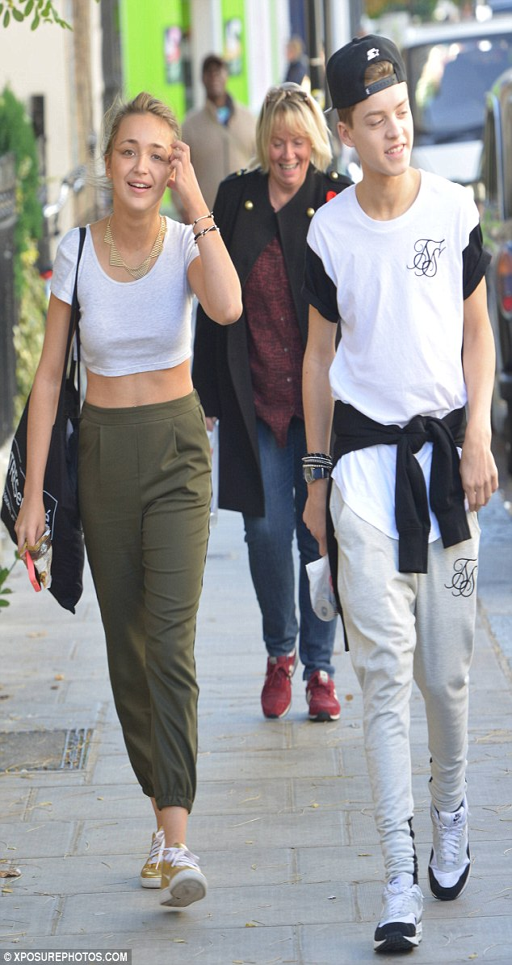
having a laugh : the teens hung out on their way back to the studio enjoying a giggle in the street